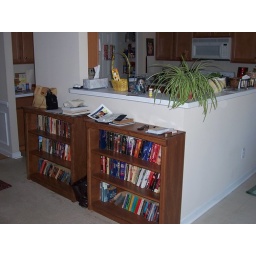
Moved one set of shelves around the corner 90 degrees and made the kitchen eating area seem a little bigger.